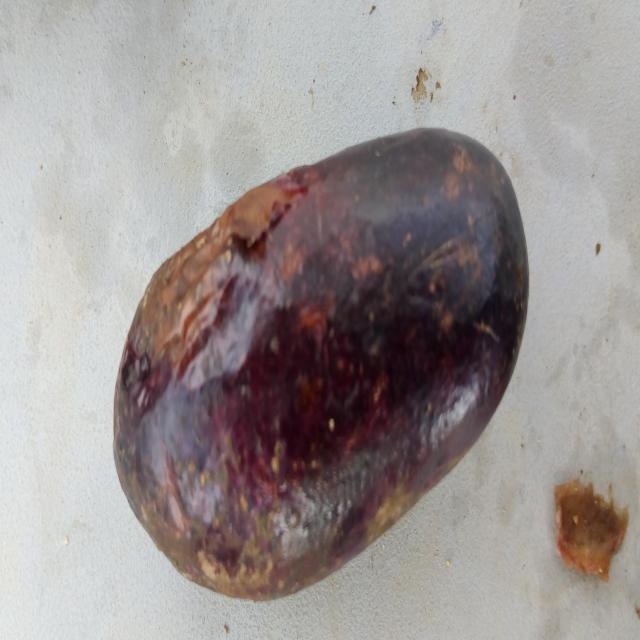
Plum grade: rotten